Inishowen

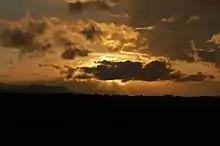
Inishowen sunset

Inishowen is at the starting (or ending) point of the Wild Atlantic Way.